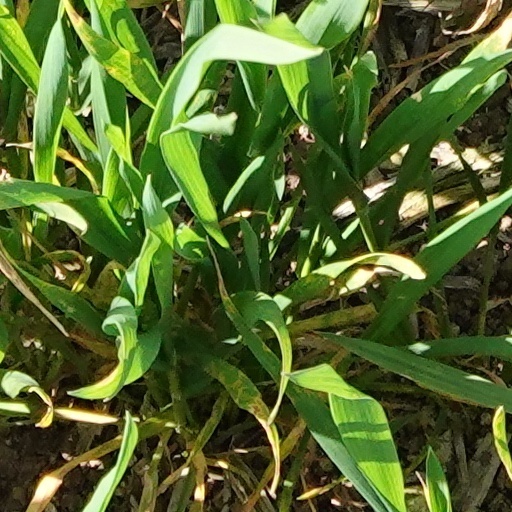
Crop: wheat